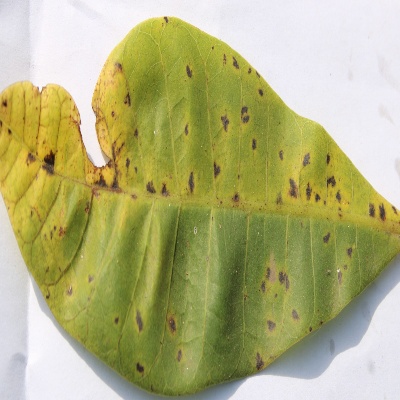
Crop: Cashew
Condition: anthracnose